Tea party

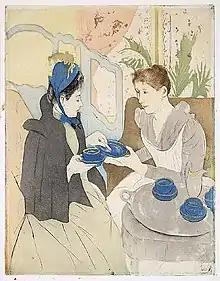
"Afternoon Tea Party" c. 1891, by Mary Cassatt

A tea party is a social gathering event, typically held in the afternoon, featuring the consumption of tea and light refreshments. Social tea drinking rituals are observed in many cultures worldwide, both historically and in the present day.